Toronto Island ferries

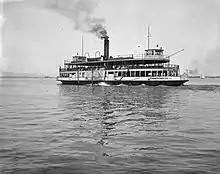
"Bluebell" in 1920. Built by the Toronto Ferry Company in 1906, the ship ferried people to the islands until it was retired in 1955.

In 1906 and 1910, the Toronto Ferry Company built two double-decked, double-ended paddle steamers, with a capacity of 1,450 passengers. They were named "Bluebell" and "Trillium". They were retired in 1955 and 1957 respectively, but "Trillium" survived and re-entered service in 1976. It is operated by the Great Lakes Schooner Company for corporate and private functions, and for ferry runs throughout the summer. It is now years old. The hull of "Bluebell" is now a sunken break wall at Leslie Spit.